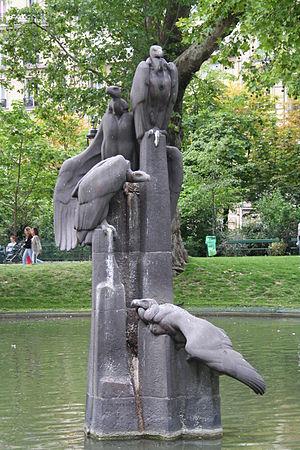
Square des Batignolles (Paris, France).
Le square des Batignolles est un espace vert situé dans le 17ᵉ arrondissement à Paris dans le quartier des Batignolles non loin du nouveau parc Clichy-Batignolles.
Les Vautours sont une œuvre de l'artiste Louis de Monard. Créée en 1930, elle est située à Paris, en France.
Louis de Monard, né le 31 janvier 1873 à Autun et mort le 15 juillet 1939 à Paris, est un sculpteur et un peintre animalier français.